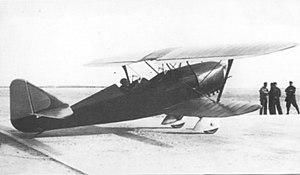
L'Adaro 1.E.7 Chirta est un biplan biplace en tandem d'école construit en Espagne peu avant le début de la guerre civile espagnole.